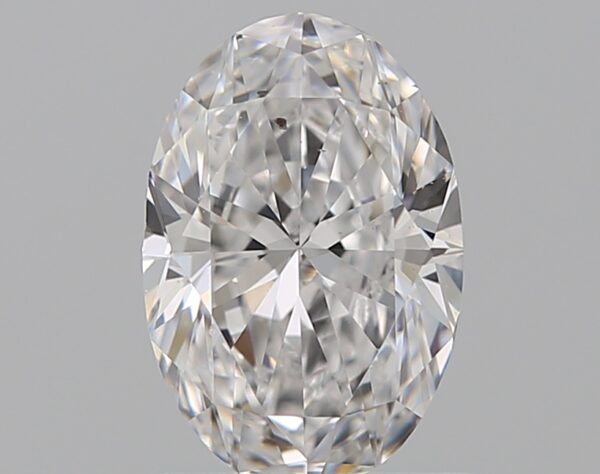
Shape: oval
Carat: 0.8
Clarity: SI1
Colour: D
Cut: EX
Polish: EX
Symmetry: VG
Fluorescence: N
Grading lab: GIA
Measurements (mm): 7.42 x 4.96 x 3.13